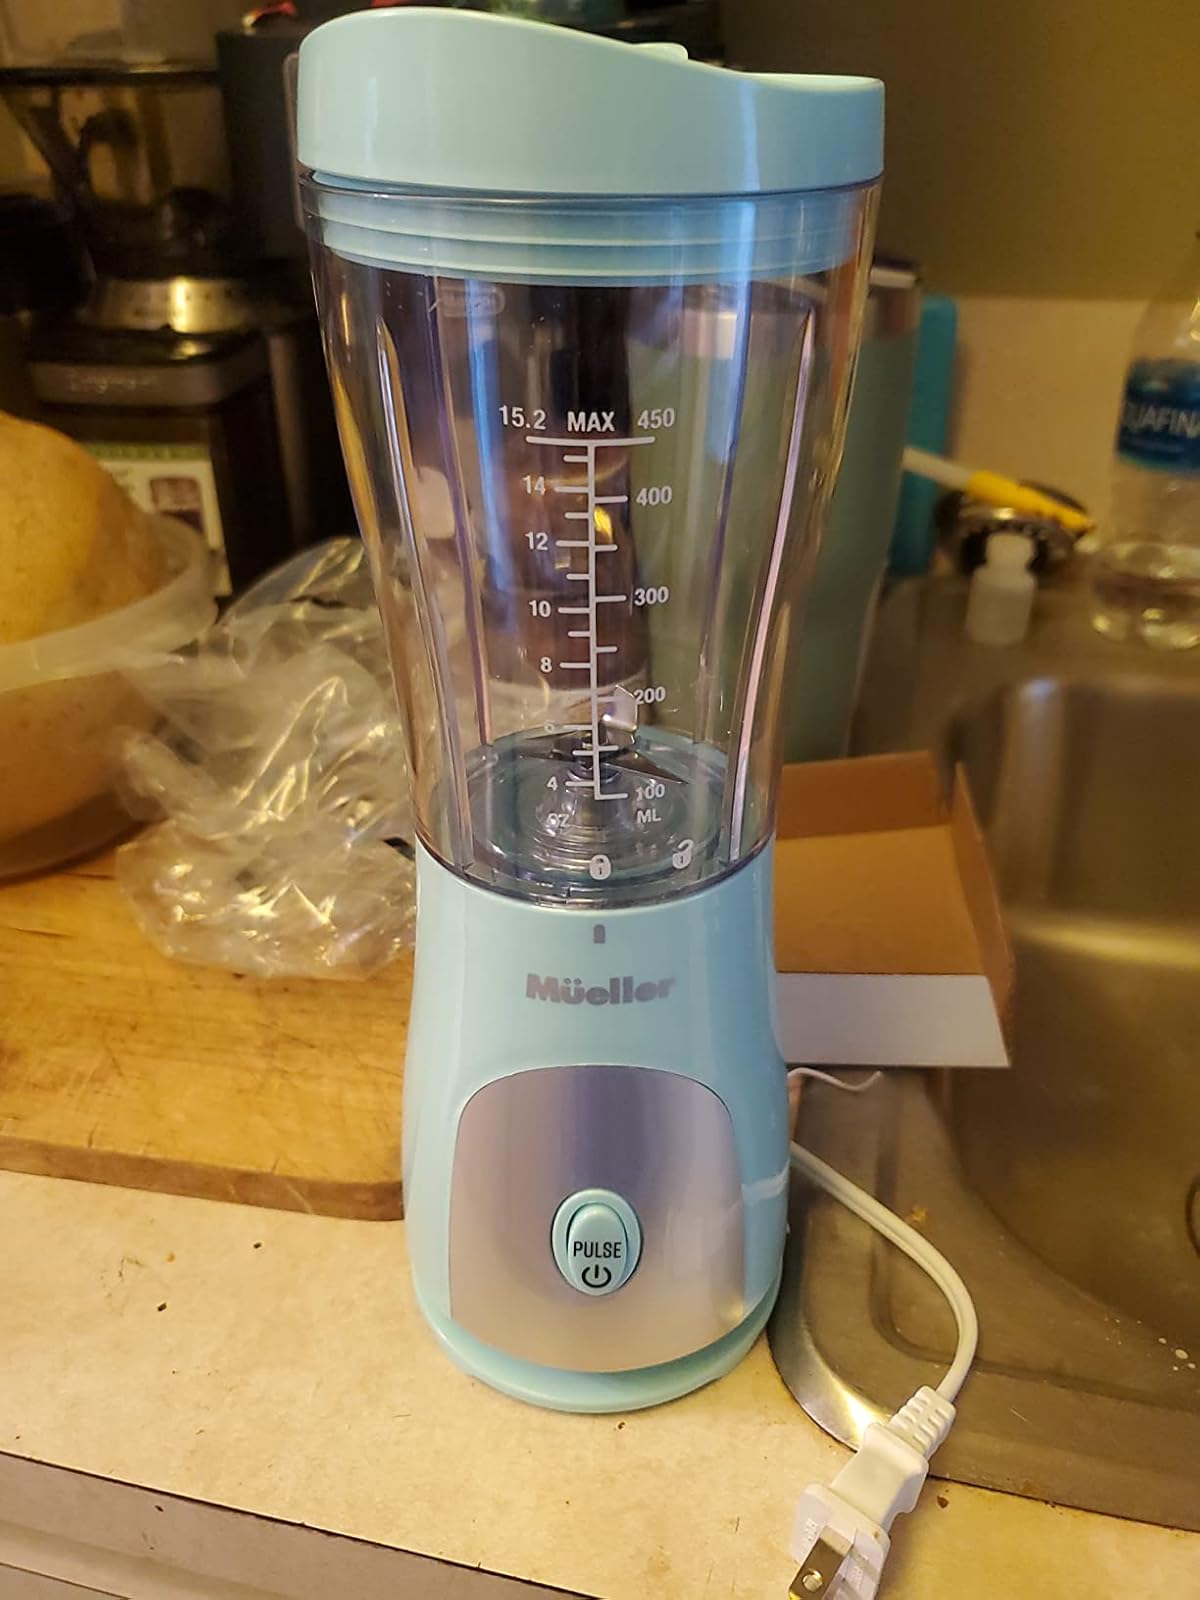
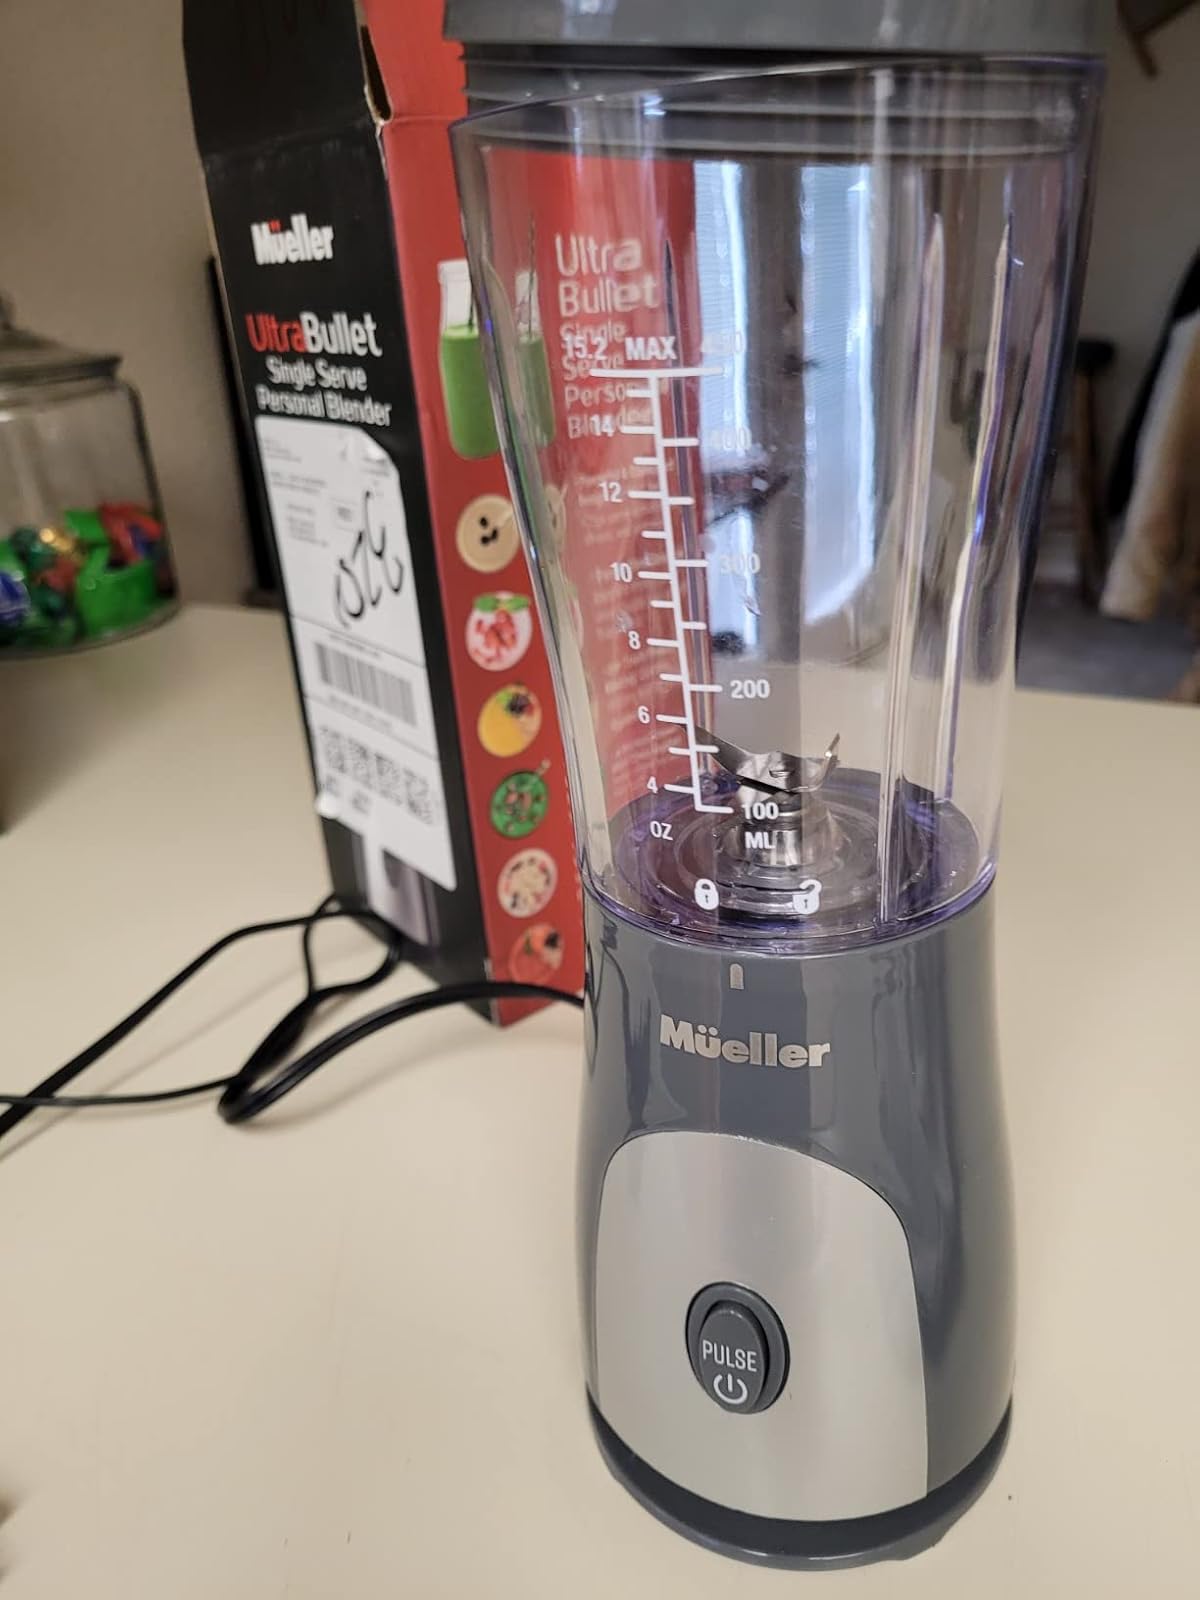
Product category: items_blender
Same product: no